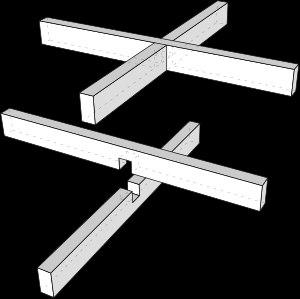
Le mi-bois ou assemblage par entaille est un assemblage de charpente entre deux pièces de bois qui se chevauchent. « Mi-bois », signifie à la moitié du bois, repris aussi de manière adjectivale dans la dénomination d'autres assemblages.